Special routes of U.S. Route 19

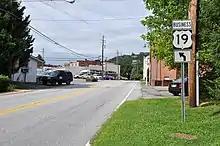
US 19 Bus. in Weaverville

U.S. Highway 19 Business (US 19 Bus.), established in September 1967, this business route follows the original US 19 mainline through the city of Weaverville, North Carolina. The business loop is clearly marked along the route, though the freeway bypass (I-26/US 19/US 23) does not mention it. It starts from exit 23 interchange (with a brief overlap with US 25), then goes north along Weaverville Road and Main Street; it reconnects with the freeway at the exit 18 interchange via Clarks Chapel Road/Monticello Road.